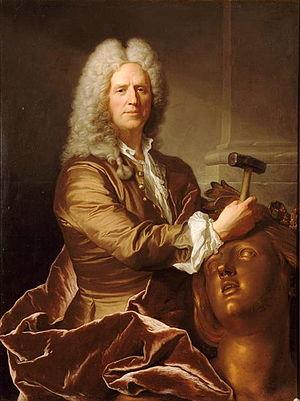
Jean Le Gros est un peintre français né à Paris le 3 octobre 1671, et mort au Pecq, le 27 janvier 1745, actuel département des Yvelines.